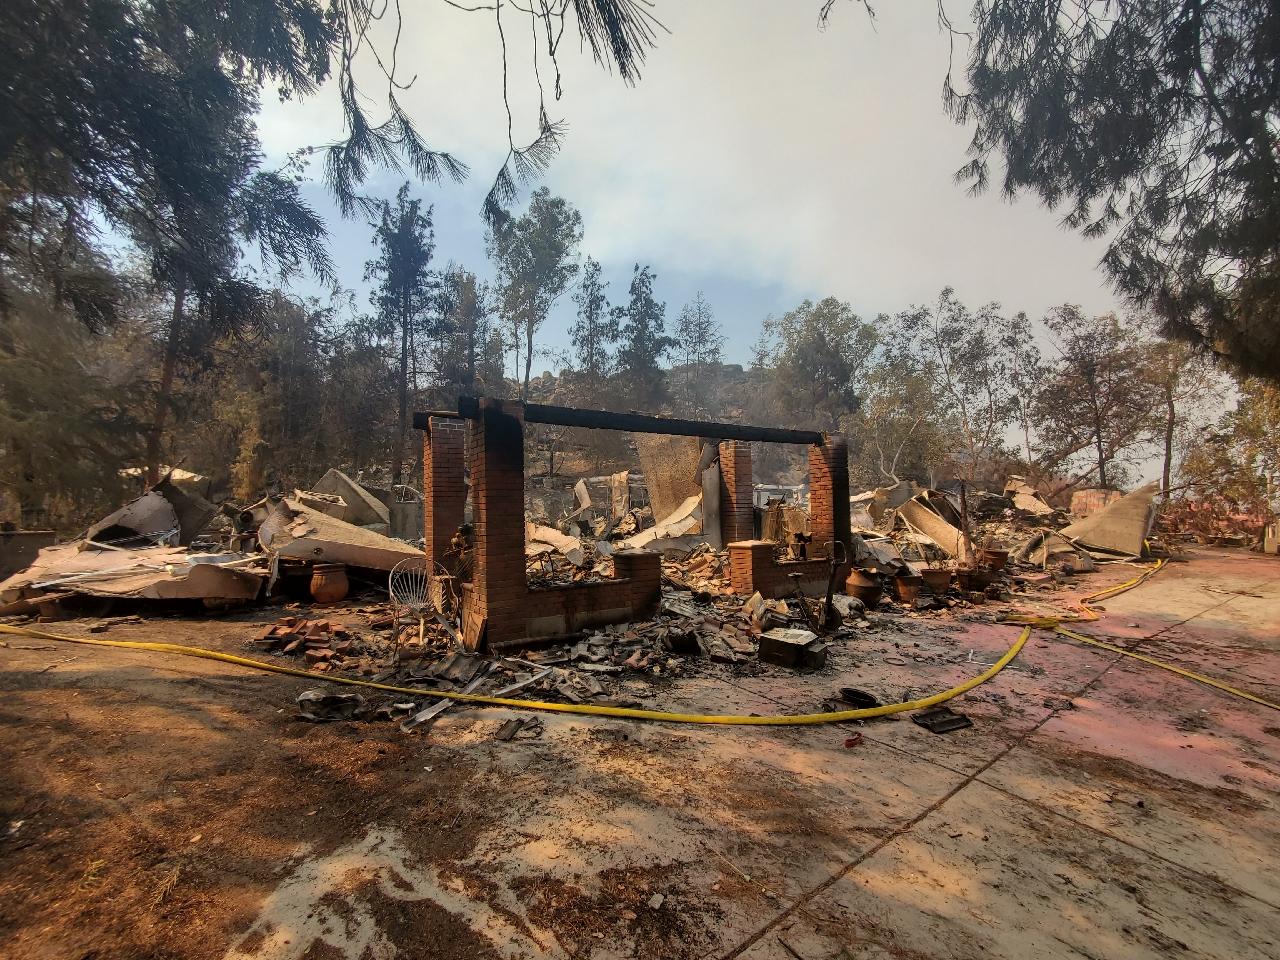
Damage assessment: destroyed